Malin Space Science Systems

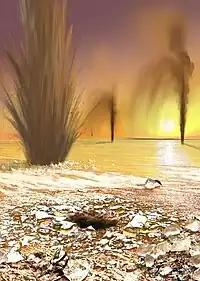
Artist concept showing sand-laden jets erupt from geysers on Mars, producing 'dark dune spots'. (published by NASA; artist: Ron Miller.

The MSSS cameras on board the Mars Global Surveyor, produced high resolution images that were also processed by Malin Space Science Systems, and discovered the intriguing polar features informally known as 'dark dune spots' and 'spiders'. The origin of dark dune spots and the dark slope streaks emanating from them is yet uncertain, and various hypotheses have been put forward on their origin and formation process. The current model proposed by NASA and European teams propose cold geyser-like systems that eject CO and dark basaltic sand. The seasonal frosting of some areas near the southern ice cap results in the formation of transparent 1 metre thick slabs of dry ice above the ground. With the arrival of spring, sunlight warms the subsurface and pressure from subliming CO builds up under a slab, elevating and ultimately rupturing it. This leads to geyser-like eruptions of CO gas mixed with dark basaltic sand or dust. This process is rapid, observed happening in the space of a few days, weeks or months, a growth rate rather unusual in geology – especially for Mars. The gas rushing underneath a slab to the site of a geyser carves a spider-like pattern of radial channels under the ice.